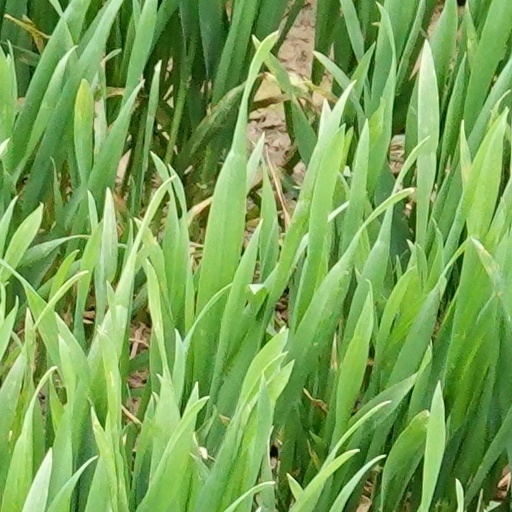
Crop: wheat